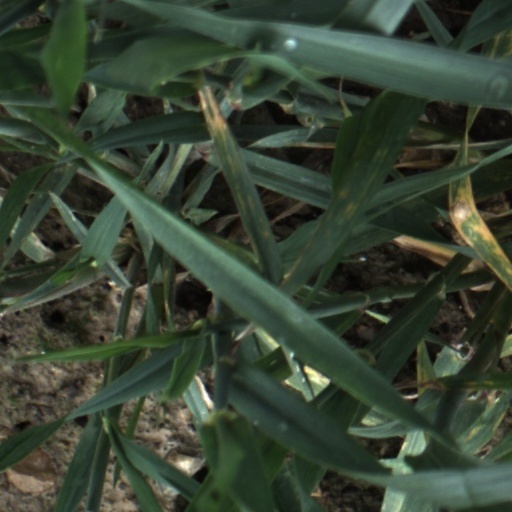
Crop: wheat